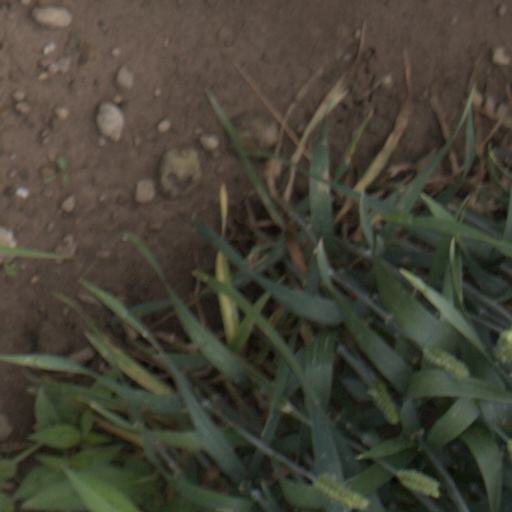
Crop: wheat